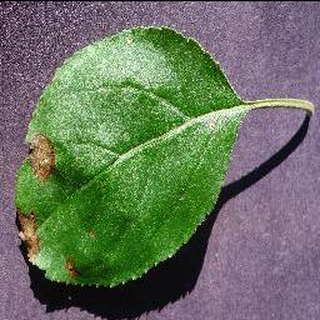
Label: apple_black_rot